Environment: real
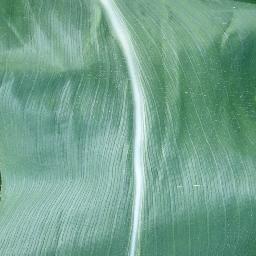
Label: healthy